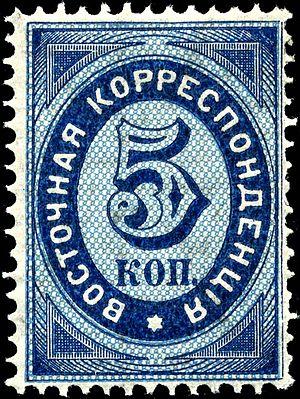
L'histoire philatélique et postale de la Russie et de l'Union des républiques socialistes soviétiques sont liées.